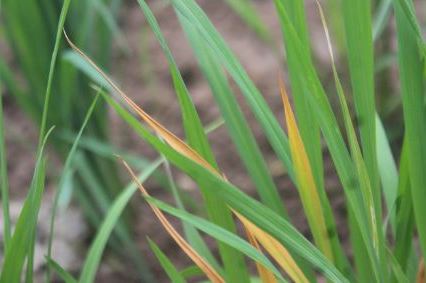
Disease: Tungro